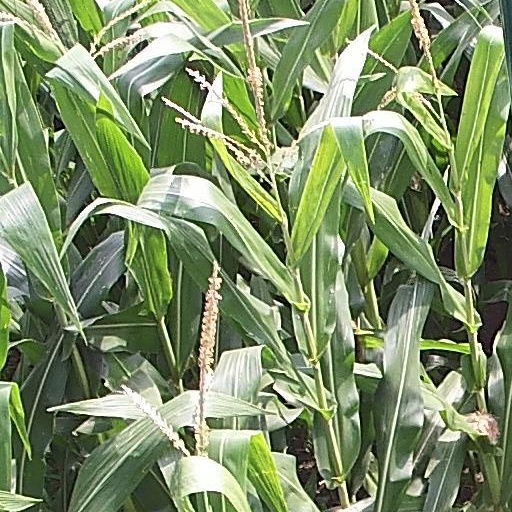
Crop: maize; corn